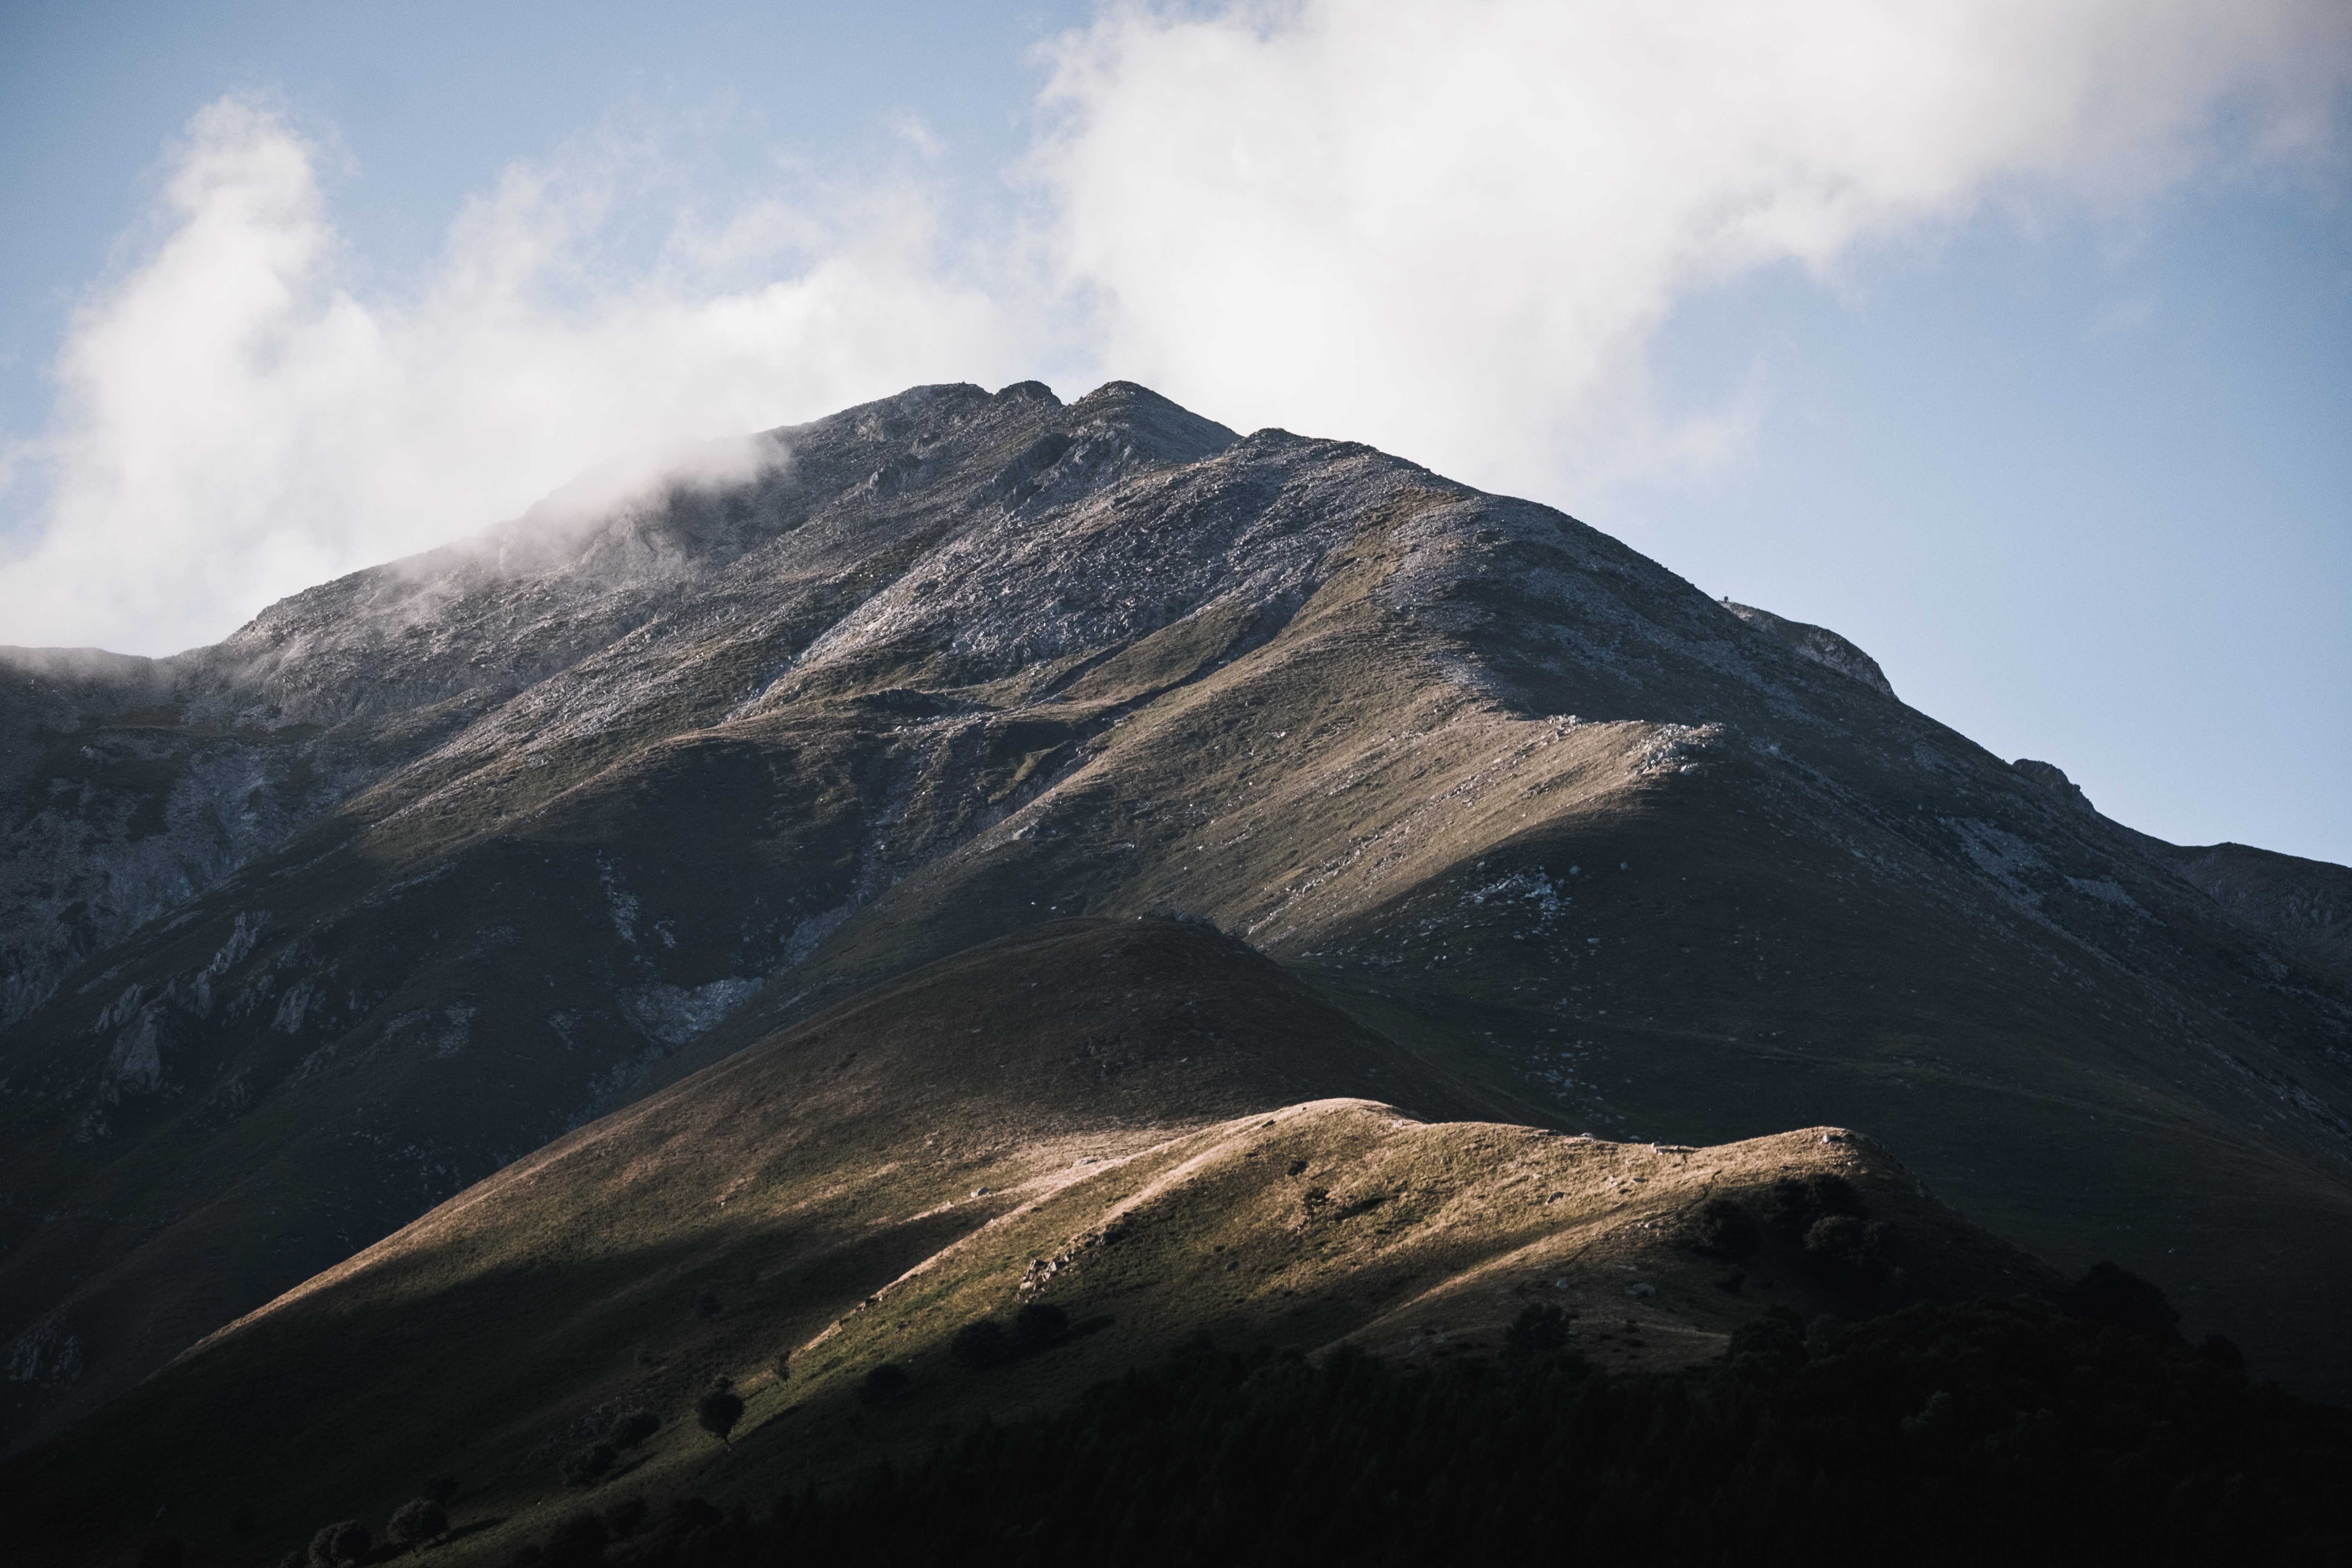
natural, cloud, sky, mountain, slope, cumulus, landscape, natural landscape, grassland, road, glacial landform, mountain range, plateau, horizon, massif, hill, valley, rock, meteorological phenomenon, tree, ar te, lake district, winter, batholith, summit, tundra, moraine, forest, volcanic landform, evening